Topyster Muga

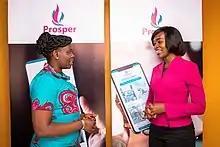
Prosper App Launch

Topyster Muga travels frequently and widely, giving lectures worldwide, including at the Financial Times summit in Lagos,